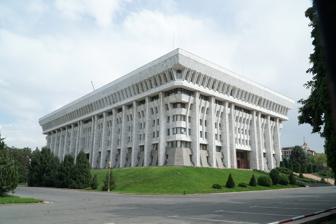
Building: White House, Bishkek
Country: Kyrgyzstan
Year built: 1985
Presidential office building in Bishkek, Kyrgyzstan This article needs to be updated . The reason given is: 2020 Kyrgyz Revolution. Please help update this article to reflect recent events or newly available information. ( March 2024 ) White House General information Architectural style Soviet Modernism Location Bishkek, Kyrgyzstan Construction started 1979 Completed 1985 The White House is the presidential office building in Bishkek , Kyrgyzstan .  The White House was the site of riots during both the 2005 Tulip Revolution and the 2010 Kyrgyzstani riots .  During the 2010 riots a fire broke out and damaged portions of the building and destroyed the hard copies of many government records. At present, deputies of the Supreme Council sit in the White House, and the President occupies part of the seventh floor. The building The building is seven storeys tall and built in Stalinist modern style , with the STO (Gosplan, Duma) building in Moscow as a model. The exterior is covered in marble. In front of the building is a large bed of red flowers representing the country's Soviet ties. The building was commissioned to be the Communist Party's Central Committee headquarters. Construction took eight years and was completed in 1985. It is supposedly in this building where Askar Akayev studied "the situation" during the collapse of communism. There is said to be an underground complex under the Ala-Too Square (formerly the Lenin Square) connected to the White House via an underground series of tunnels. On the front of the building, there is the crest of the nation . Before the end of communism in the country, the location was covered by the crest that was in use during communist times . 2005 riots Main article: Tulip Revolution The Tulip Revolution refers to a series of protests that eventually overthrew the President Askar Akayev and his government.  On Thursday, 24 March 2005 protests spread to Bishkek, where a large crowd of tens of thousands of people gathered in front of the White House. When security forces and pro-government provocateurs began beating a number of youthful demonstrators in the front ranks, the main crowd behind them closed ranks and a large number of the young swept past the security forces and stormed into the government headquarters.  Just when a compromise appeared to have been agreed between the demonstrators and the security services, a mounted charge by government cavalry dispersed the crowd.  President Akayev fled with his family by helicopter to Kazakhstan , from where he subsequently flew to Moscow. 2010 revolution Main article: Kyrgyz Revolution of 2010 Kyrgyz entering the otherwise-closed White House lawn following protests in Bishkek on 7 April. In 2010, the building became the centre of the revolution against president Kurmanbek Bakiyev, who used the building as his administration headquarters. On 7 April, protesters in Bishkek filled Ala-Too Square and surrounded the White House. The police at first used non-lethal methods like tear gas, but after two trucks tried to ram down the gate live ammunition was used. Almost 90 protesters were killed in the ensuing engagement. After the protests subsided, the building was taken over by the provisional government. In the aftermath of the riots, it was determined that a fire that occurred in the building had destroyed records that were housed there. This destruction complicated the prosecution of former president Kurmanbek Bakiyev , though in 2013 he was sentenced to 24 years in absentia. Wikimedia Commons has media related to White House (Bishkek) . Notes